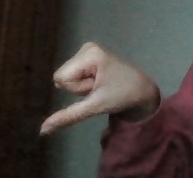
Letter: waw